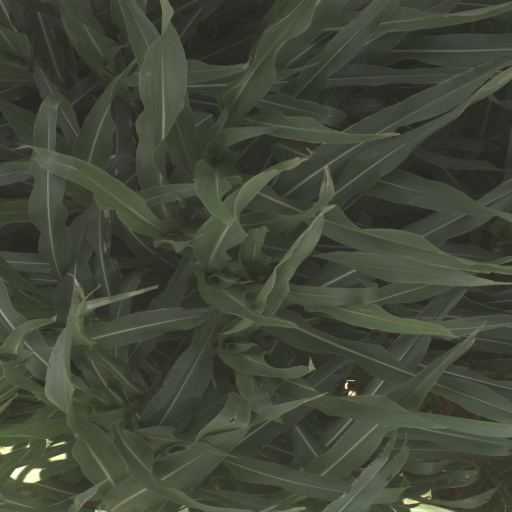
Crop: sorghum